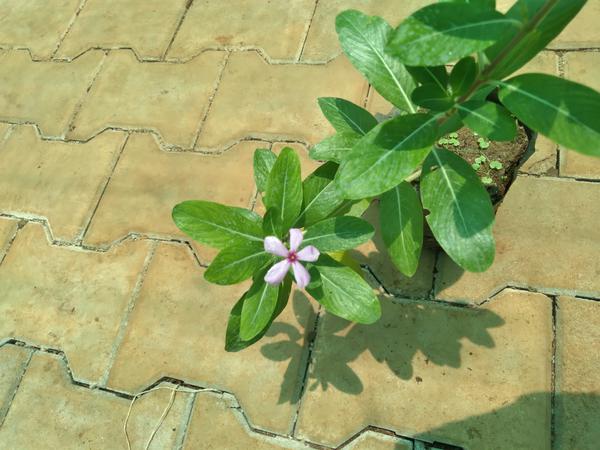
Plant: Nithyapushpa